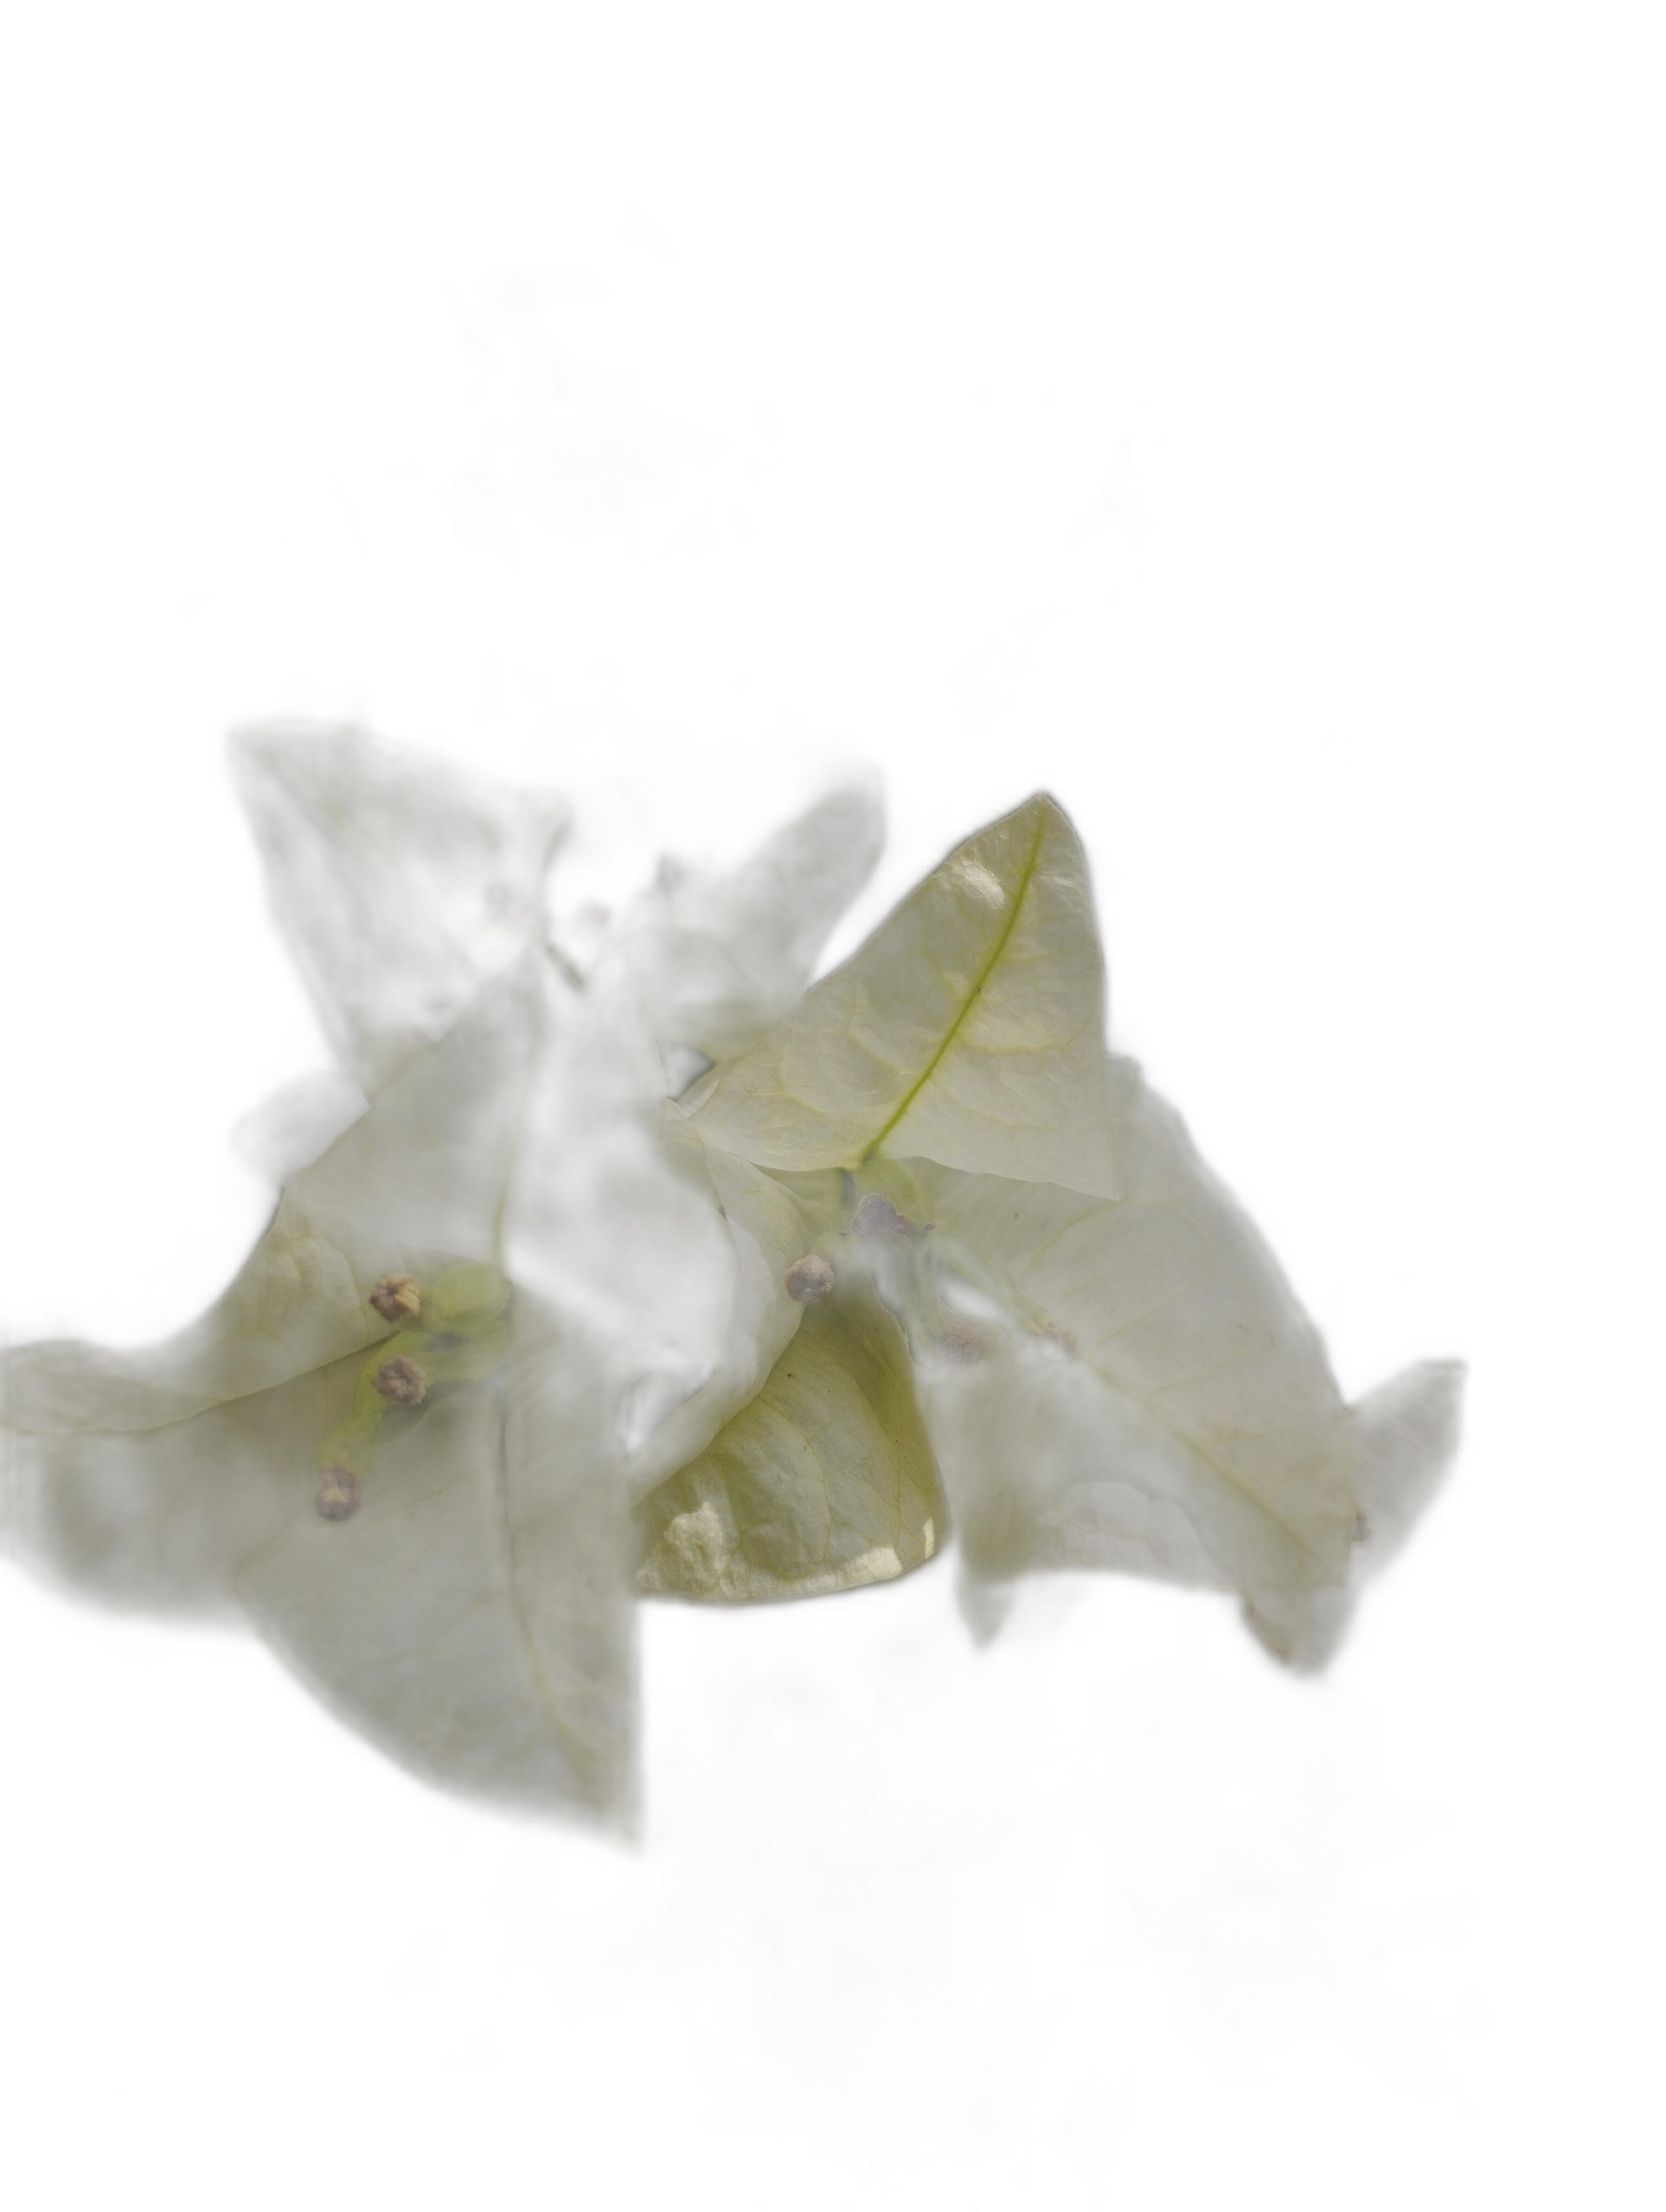
Label: Bougainvillea